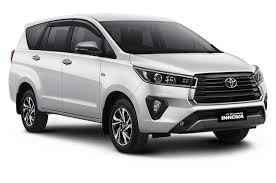
Label: noambulance